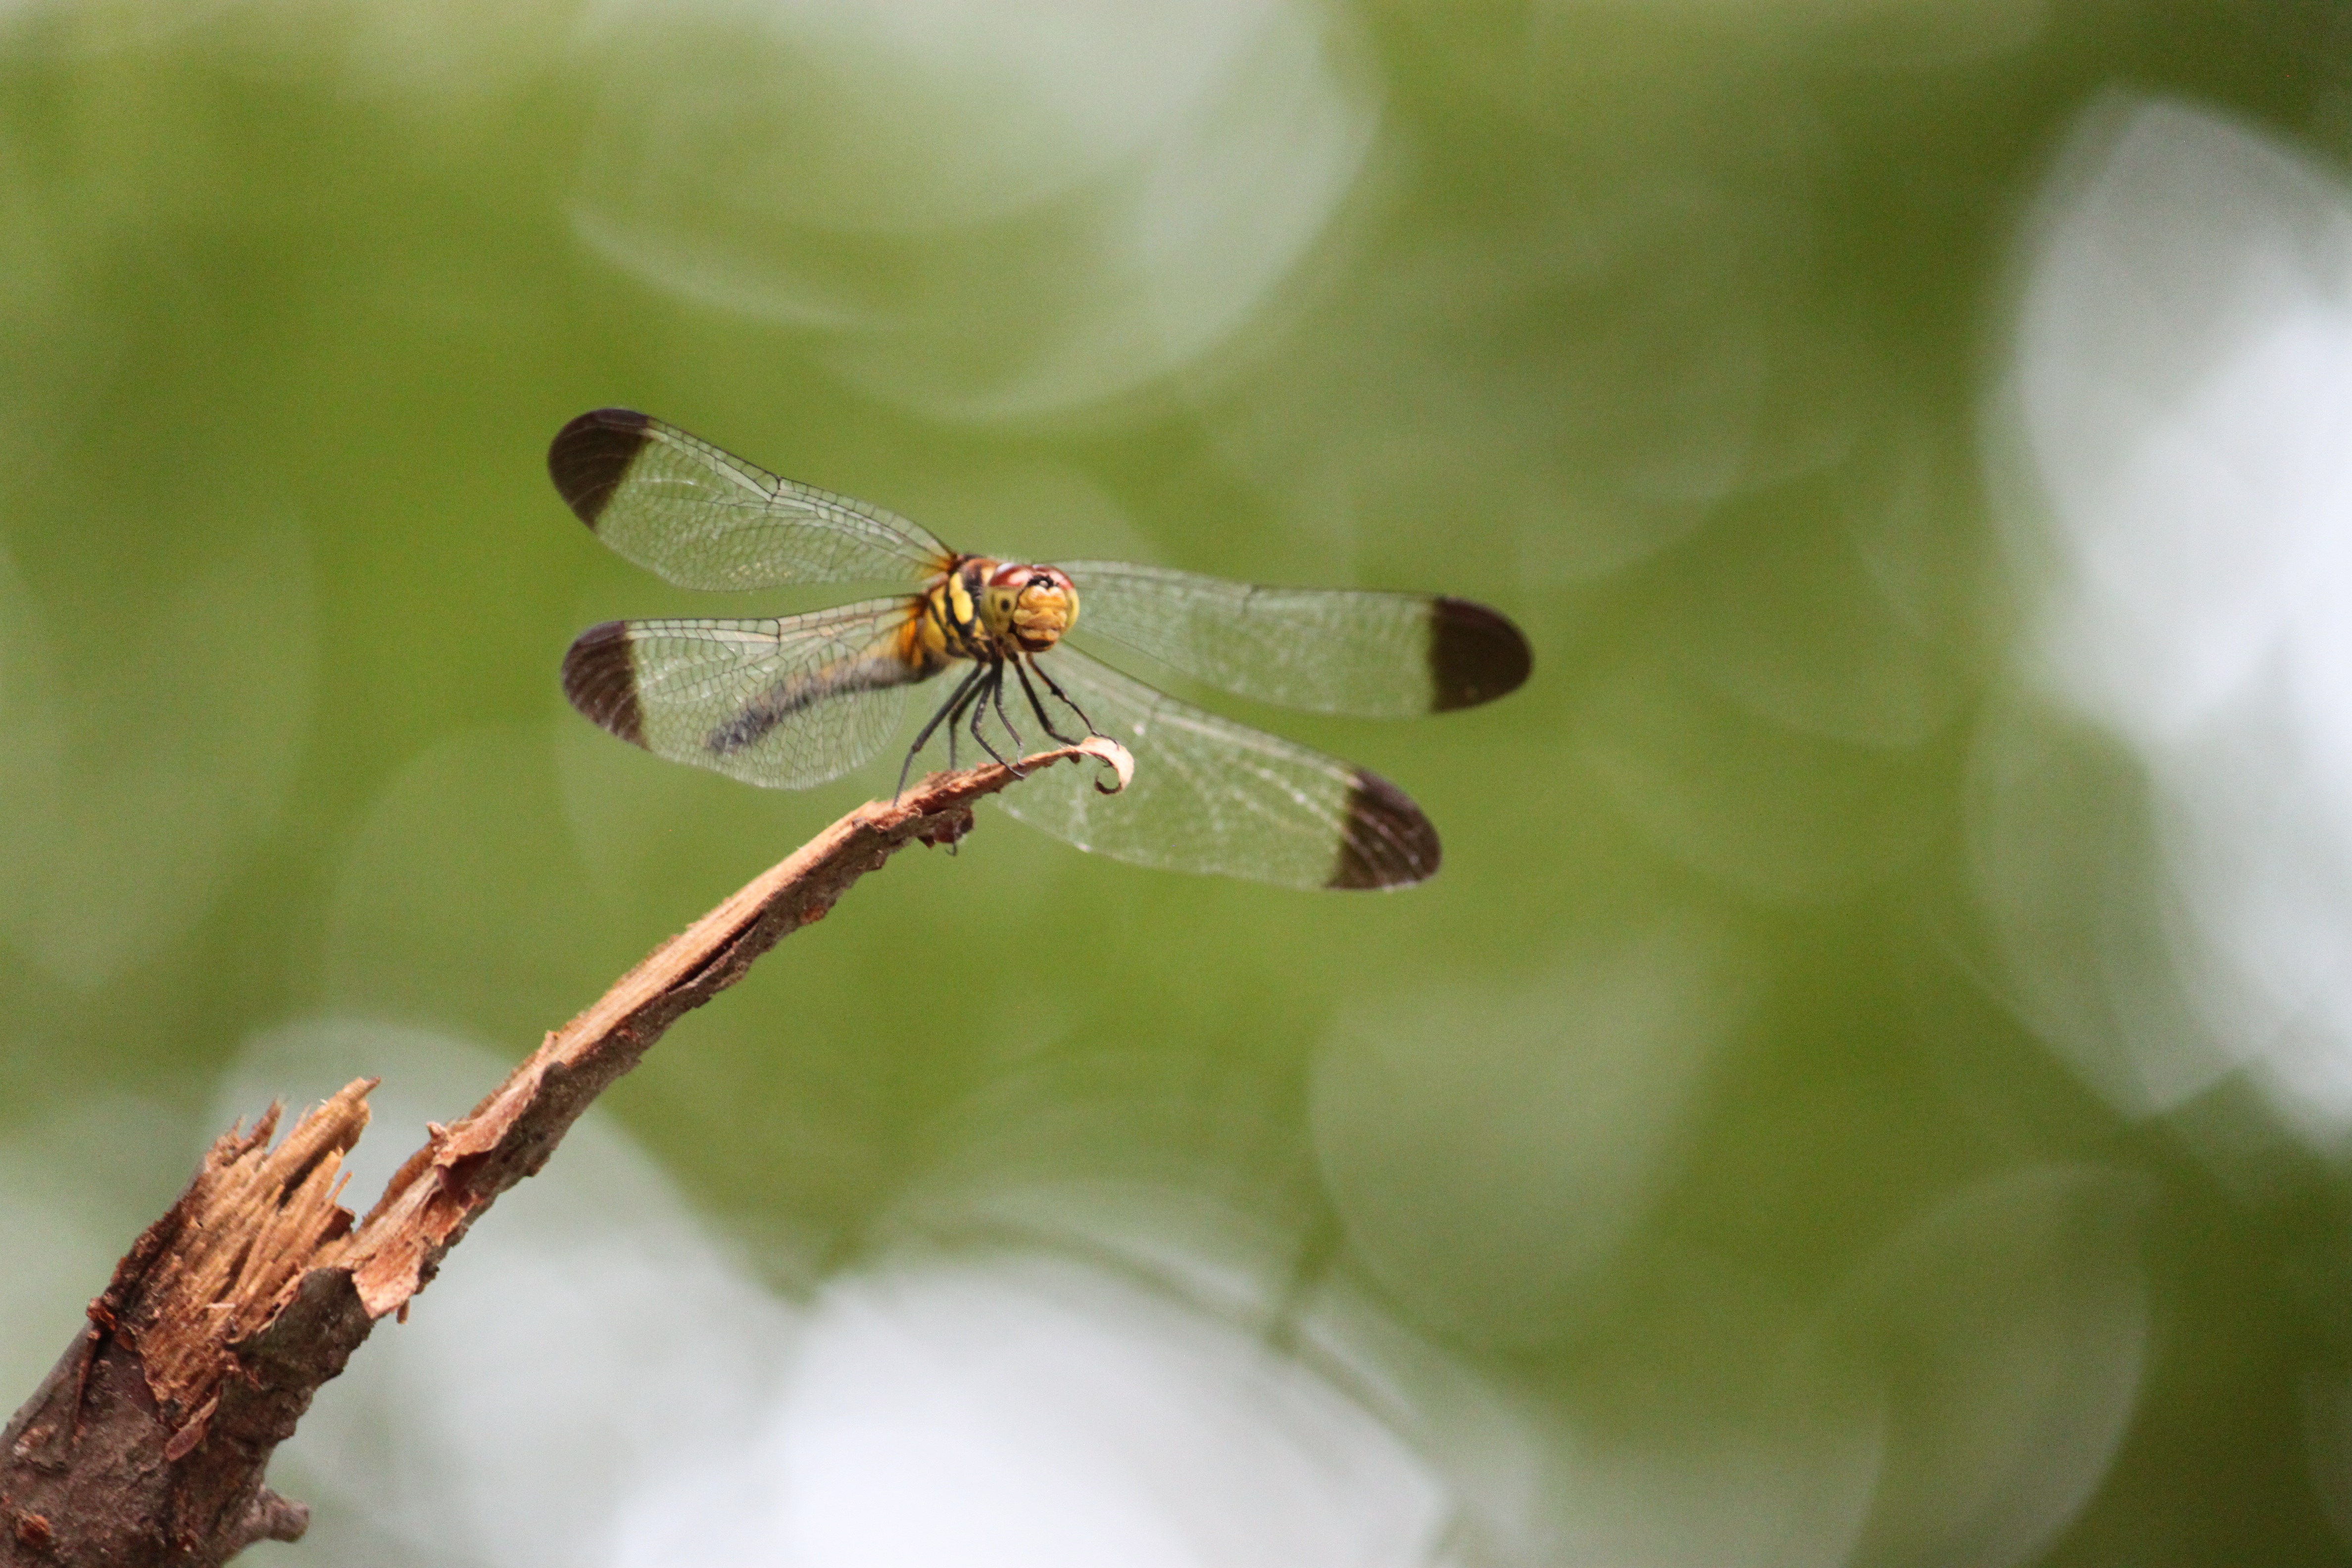
nature, wood, hair, photography, leaf, flower, petal, green, insect, biology, brown, bug, fauna, invertebrate, close up, eyes, legs, wings, head, dragonfly, body, macro photography, plant stem, dragonflies and damseflies